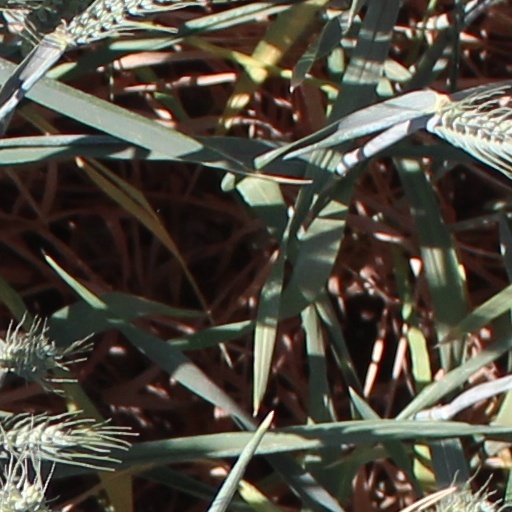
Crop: wheat